Chuck Eddy

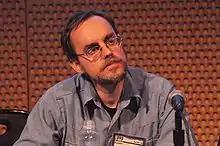
Eddy in 2010

Chuck Eddy (born November 26, 1960) is an American music journalist.